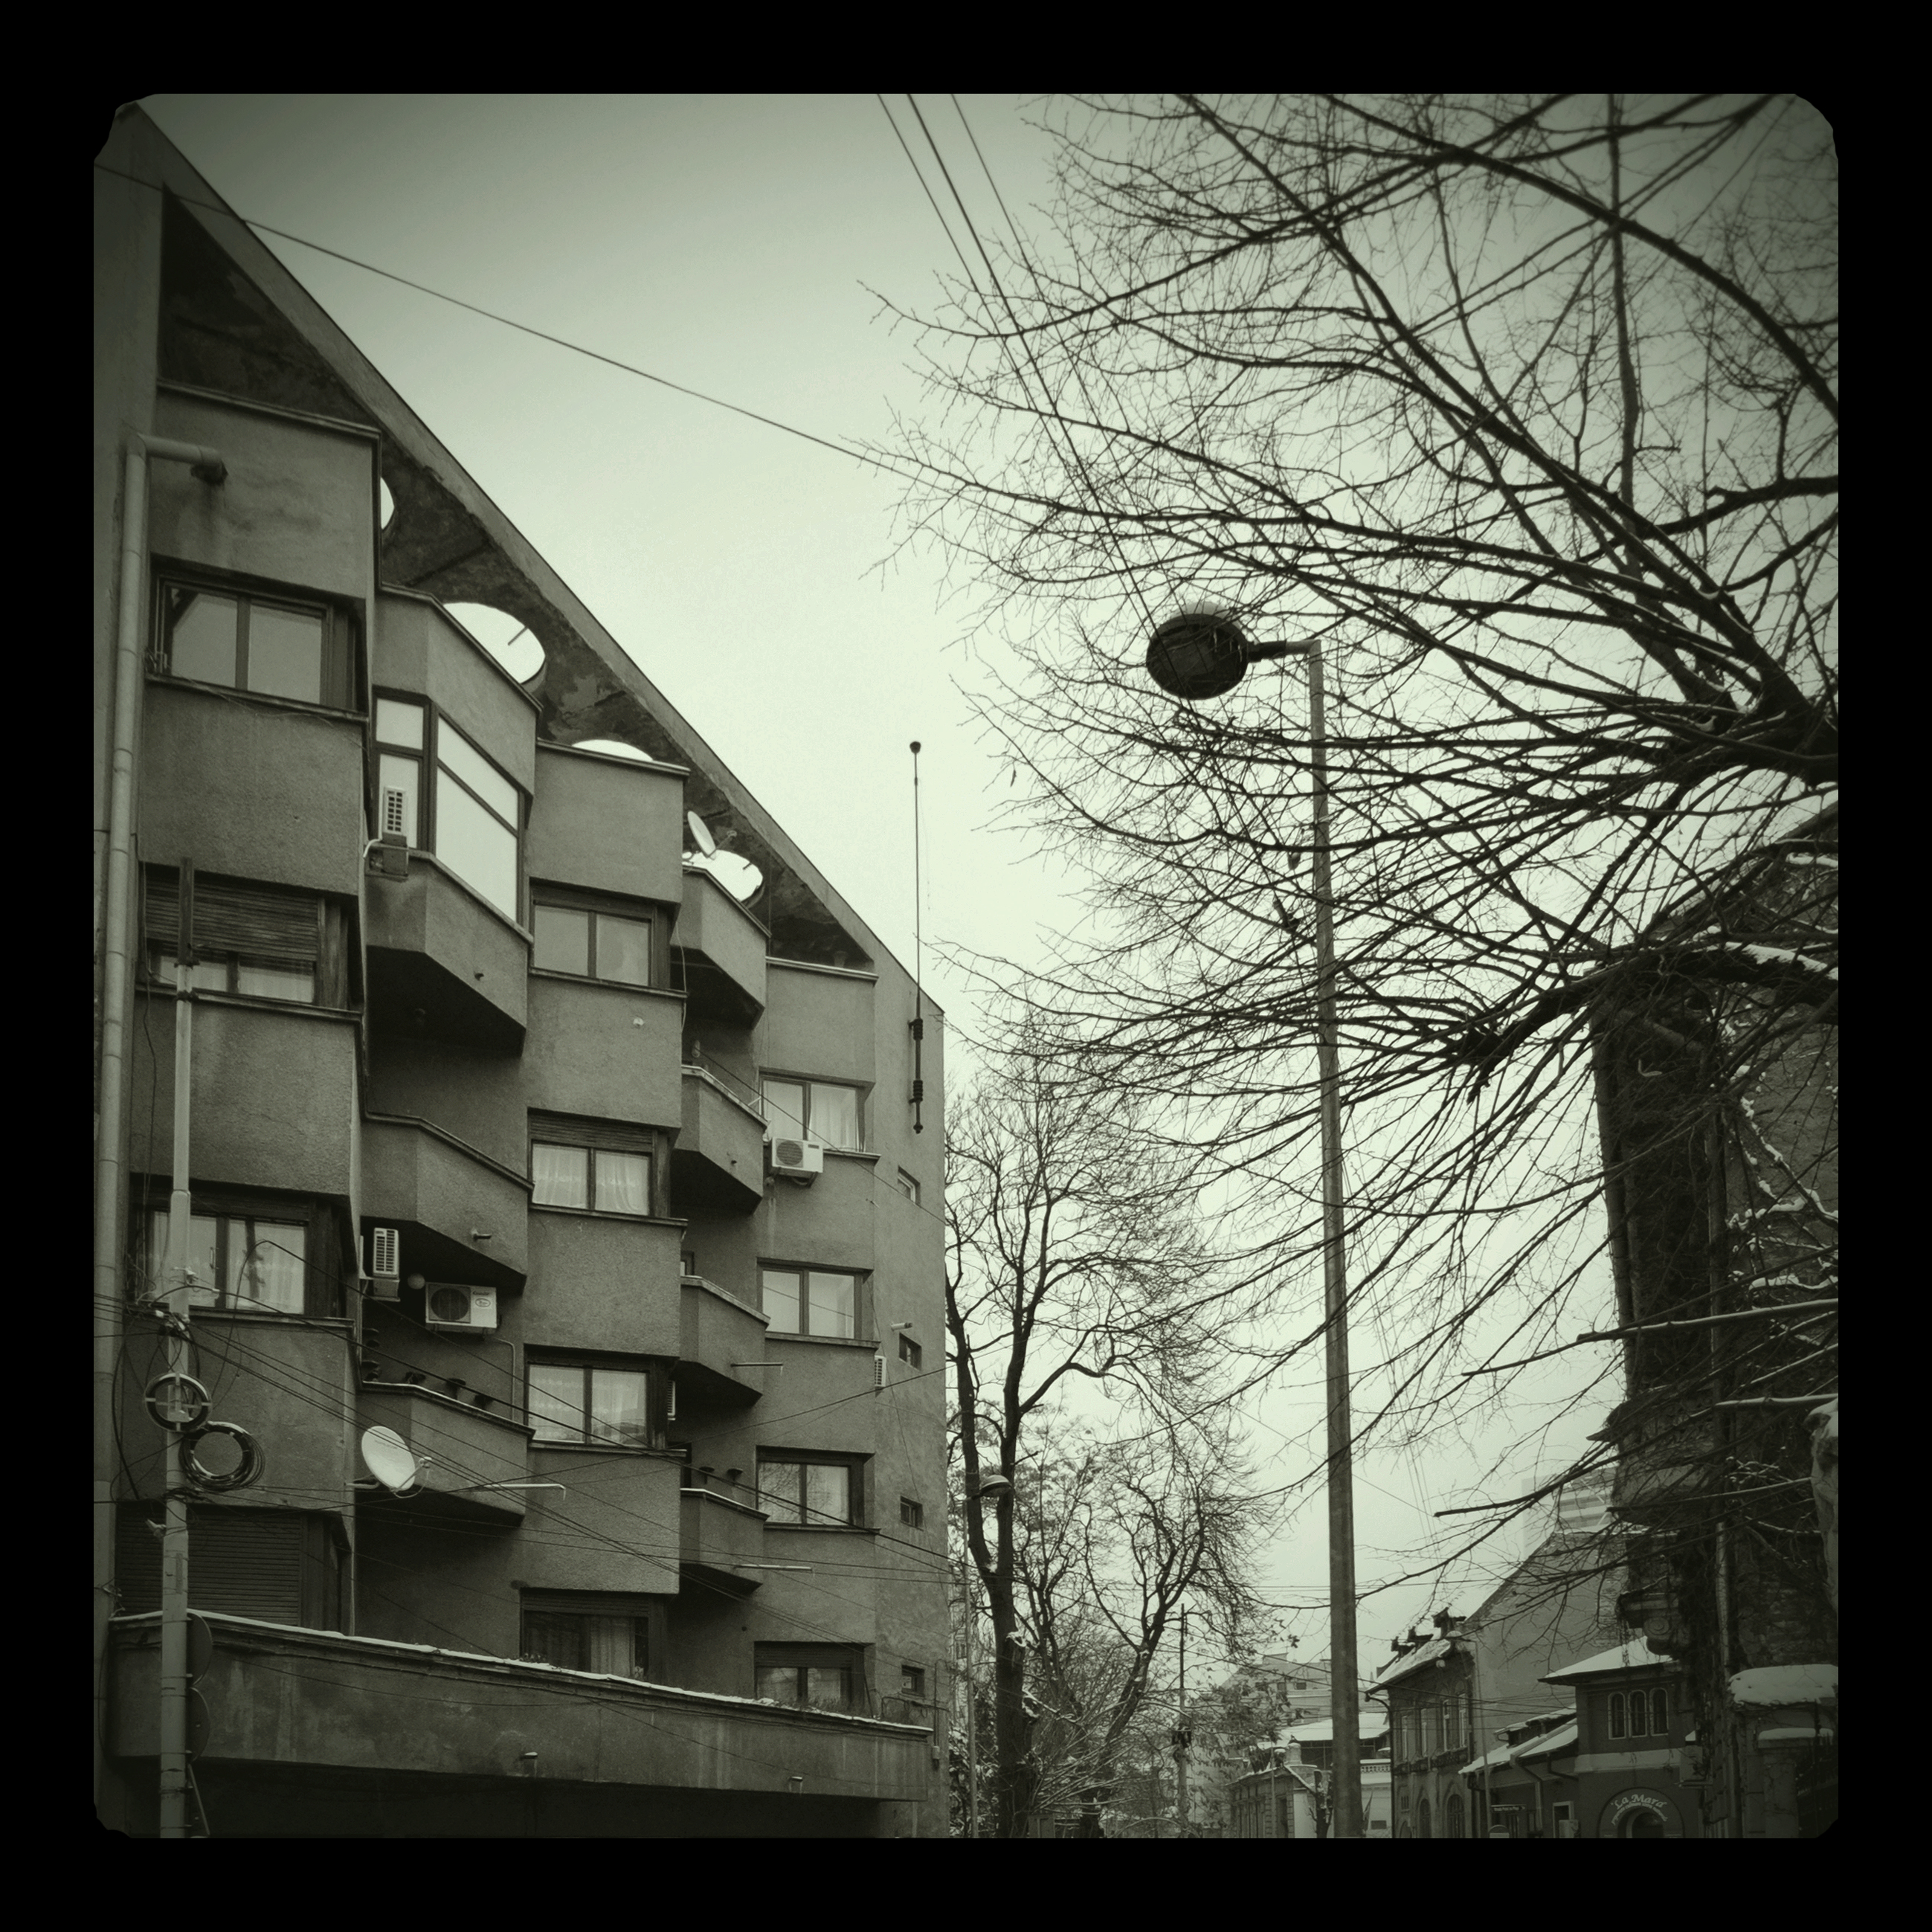
black and white, architecture, white, photography, house, window, building, urban, monument, photo, architect, darkness, black, monochrome, lighting, tower block, photos, de, photograph, casa, fotografie, image, 1935, shape, romania, bucharest, arhitectura, arhitect, romanian, patrimoniu, cladire, bucuresti, oras, niga, berthelot, interbelic, imobil, lmibiimb18136, arhitectii, monochrome photography, residential area